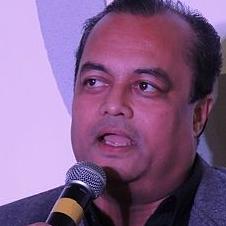
Age: 52